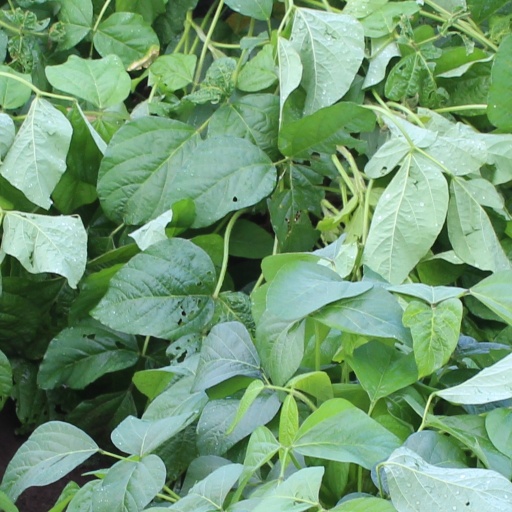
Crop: soybean